New Zealand

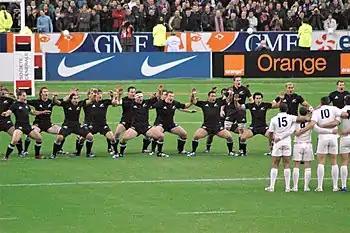
A haka performed by the national rugby union team ("All Blacks") before a game. The haka is a challenge with vigorous movements and stamping of the feet.

As part of the resurgence of Māori culture, the traditional crafts of carving and weaving are now more widely practised, and Māori artists are increasing in number and influence. Most Māori carvings feature human figures, generally with three fingers and either a natural-looking, detailed head or a stylised version. Surface patterns consisting of spirals, ridges, notches and fish scales decorate most carvings. The pre-eminent Māori architecture consisted of carved meeting houses ("wharenui") decorated with symbolic carvings and illustrations. These buildings were originally designed to be constantly rebuilt, changing and adapting to different whims or needs.